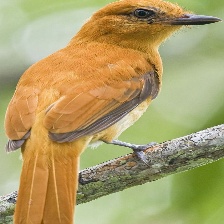
Species: CINNAMON ATTILA
Scientific name: ATTILA CINNAMOMEUS